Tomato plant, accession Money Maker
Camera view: bottom (45 deg); turntable rotation: 120 degrees
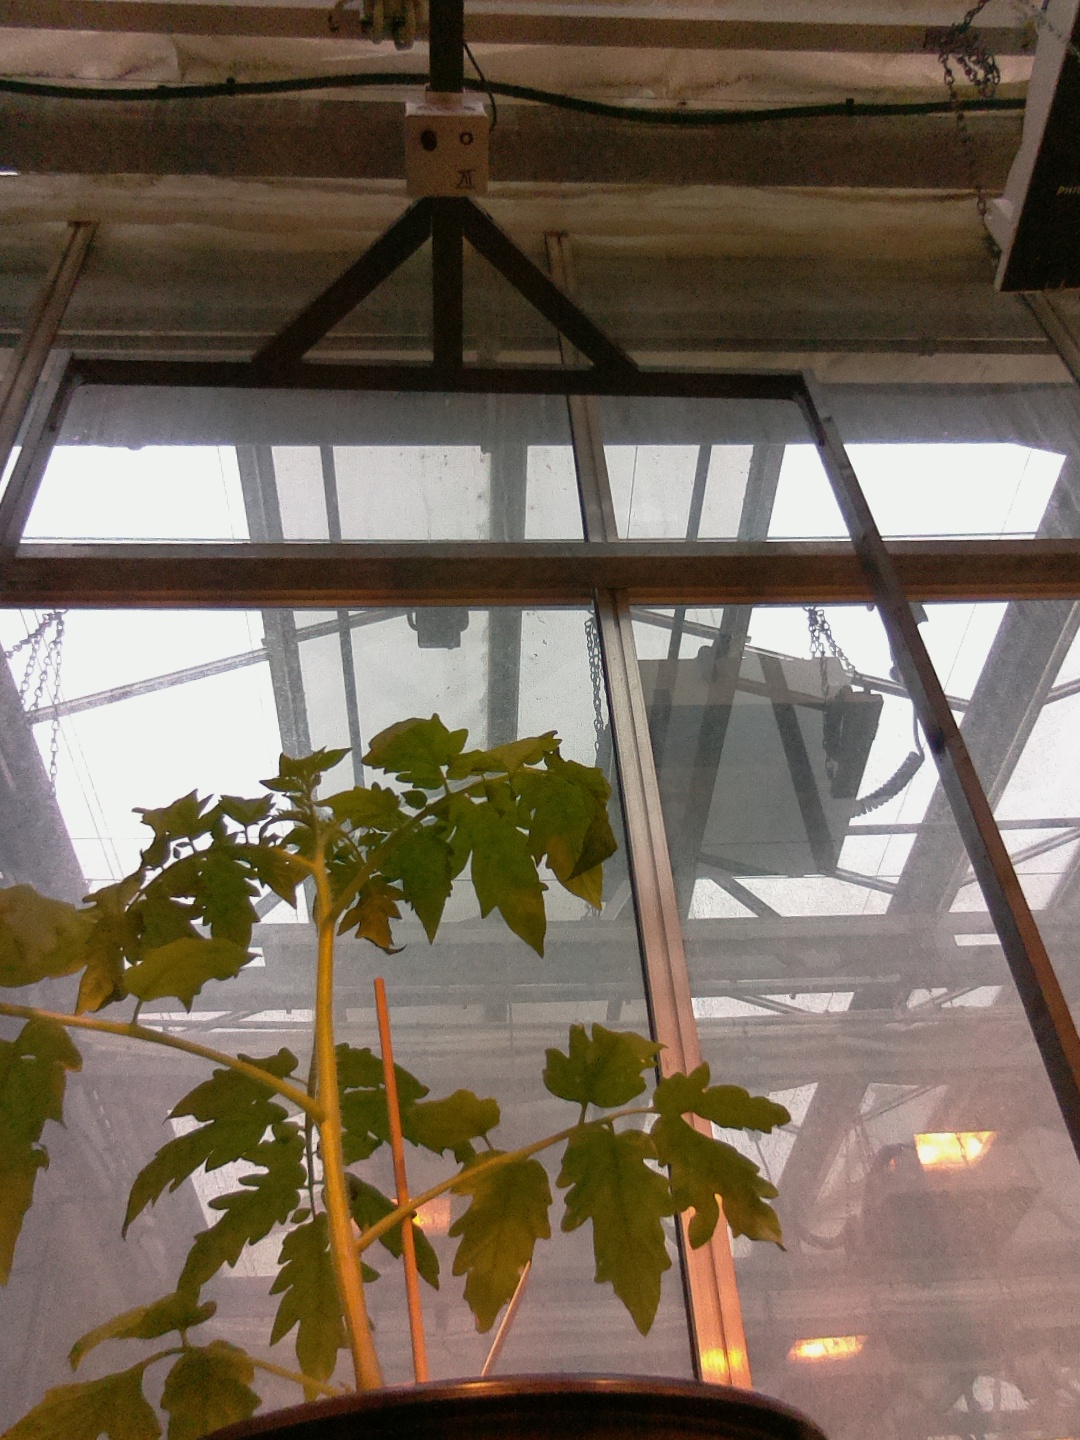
BBCH growth stage 14: 8 of true leaves visible